Anti-surface warfare

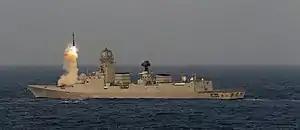
BrahMos fired from INS "Chennai"

After the development of reliable, long-range, guided missiles, air ASuW was imagined to consist of a mass attack by high-speed jet aircraft launching a sufficient number of missiles to overwhelm the air defences of a fleet. Some commentators believed that this capability was consistently underestimated. Exocet anti-ship missile strikes against the Royal Navy during the Falklands War even resulted in the adoption of 'Exocet' as a slang term for a 'sharp, devastating and surprising attack.' The USS "Stark" incident showed a medium-sized power could significantly damage a modern frigate, with the attack of a single plane on a single ship capable of inflicting heavy damage, let alone the scenario of a multi-ship flight.